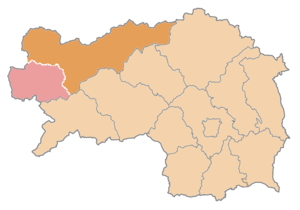
Le district de Liezen et ses deux sous-districts désigne une subdivision territoriale du land de Styrie en Autriche.